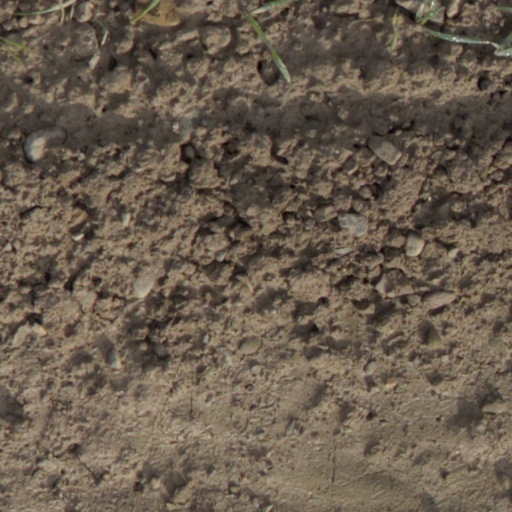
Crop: wheat